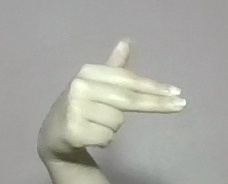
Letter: ghain